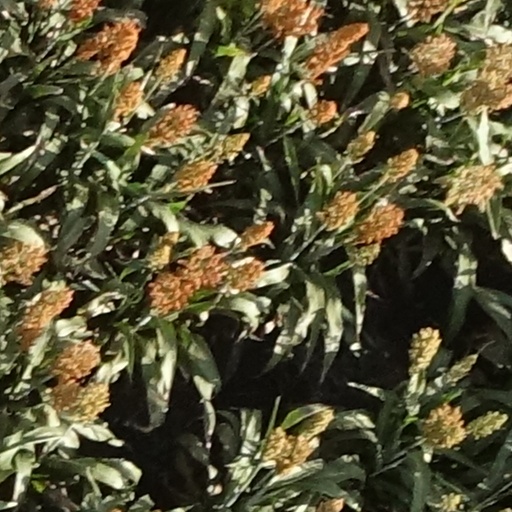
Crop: sorghum